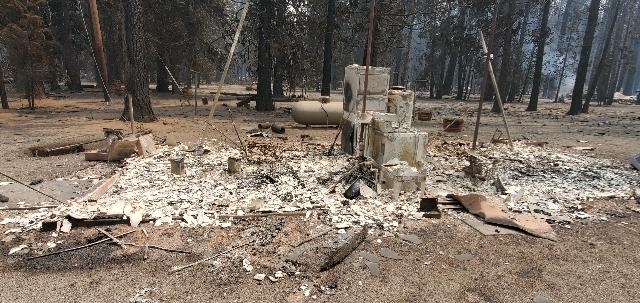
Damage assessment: destroyed